Chris Tiu

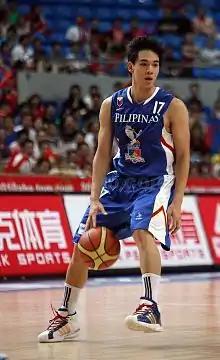
Tiu with the Philippine national team in 2012

Christopher John Alandy-Dy Tiu (born July 15, 1985) is a Filipino former professional basketball player. He played college basketball for the Ateneo Blue Eagles with whom he won the UAAP title in 2008. He went on to play his entire professional career for the Rain or Shine Elasto Painters of the Philippine Basketball Association (PBA), winning the Commissioner's Cup in 2016. He also played for the Philippine national basketball team and was captain of the roster that competed in the 2011 FIBA Asia Championship. Outside basketball, he is a TV host, model, politician, and businessman. He now hosts the television show "iBilib" on GMA.